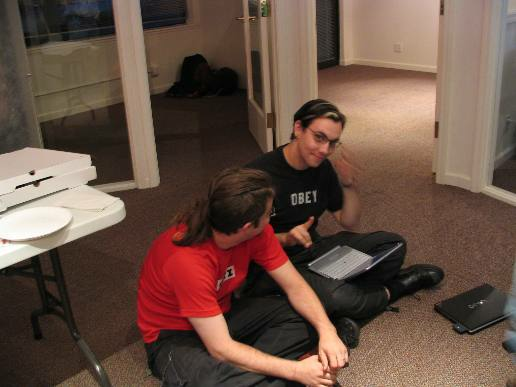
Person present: Yes